Marquisate of Antella

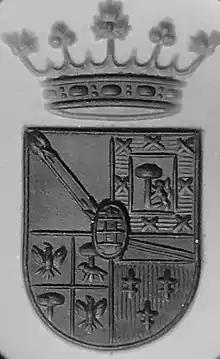
Coat of Arms Marquees of Antella

The marquisate of Antella is a noble title given by the king Philip IV of Spain in Sicily to Nicolo Pallavicino Piamonte on September 22, 1649 due to his support to the Spanish Empire during the Thirty Years War preventing the rebellion of the Neapolitan Republic (1647) and Sicilian rebellion.